Siam area

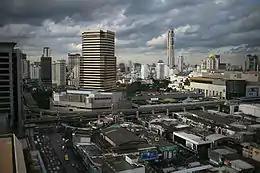
The Siam area, with the low-rise Siam Square in the lower-right corner. Beyond the tracks of the BTS Skytrain are, from left, Siam Discovery, Siam Center and Siam Paragon, and behind them, the greenery of Sa Pathum Palace.

Siam is a shopping district in the heart of Bangkok, the capital of Thailand. It is situated alongside a stretch of Rama I Road in the city's Pathum Wan District, from Pathum Wan Intersection to Chaloem Phao Junction, beyond which it meets the adjacent Ratchaprasong neighbourhood. The area is home to multiple large shopping malls, and, together with Ratchaprasong, forms what has been termed the city's central shopping district, functioning as the modern-day city centre.